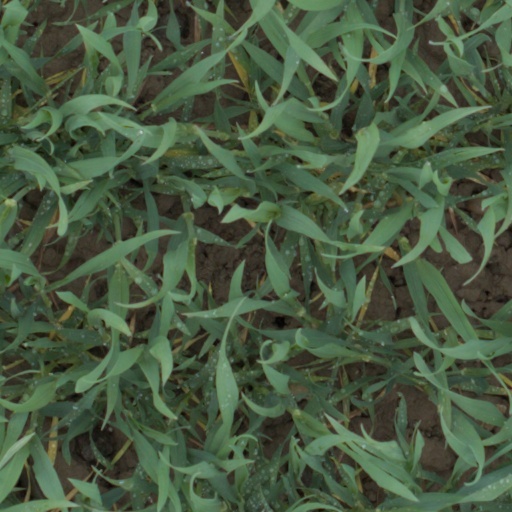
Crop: wheat